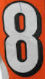
Number: 8